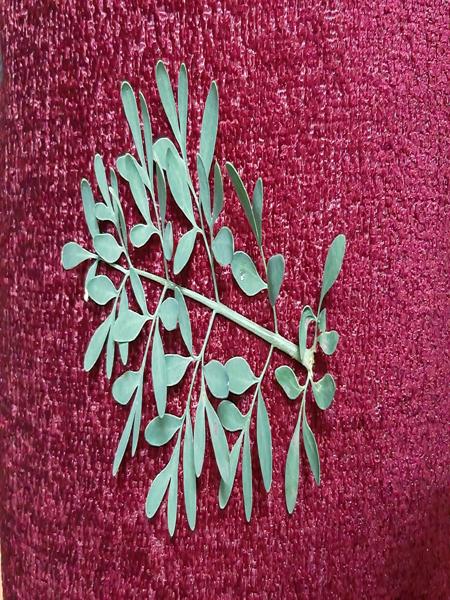
Plant: Common rue(naagdalli)